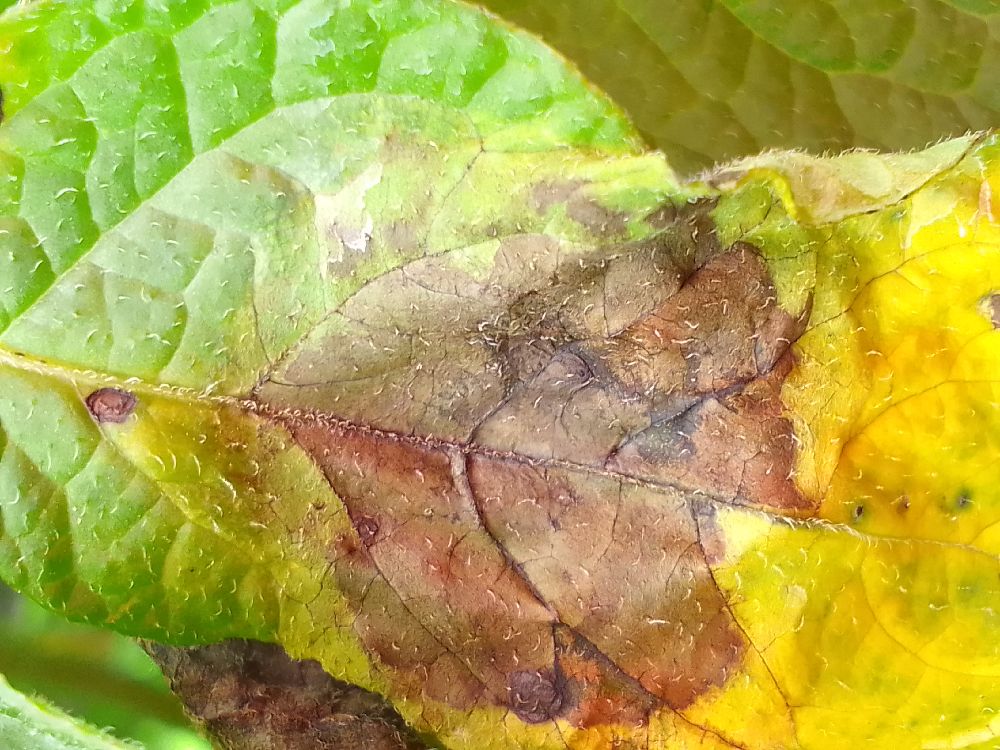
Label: Late blight